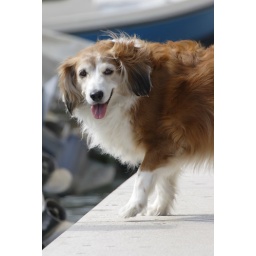
(venezia part I) Following the rule, each dog has to be cute in Venezia !